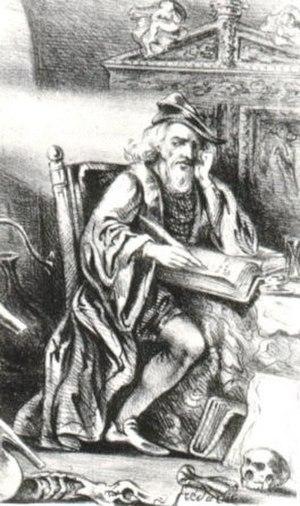
Nicolas Flamel est un bourgeois parisien du XIVᵉ siècle, écrivain public, copiste et libraire-juré.